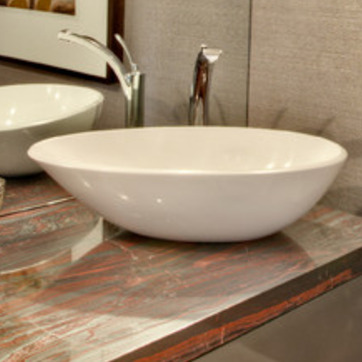
Material: ceramic